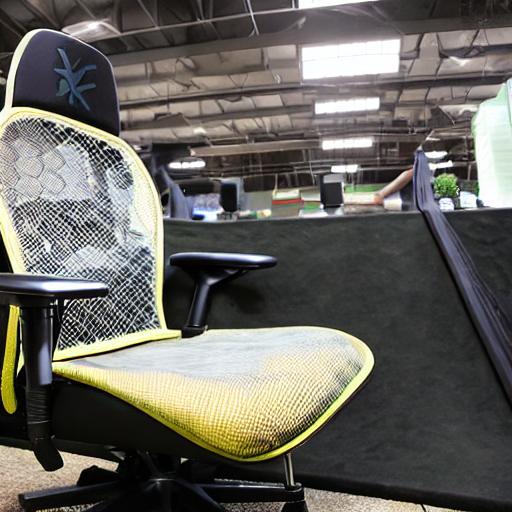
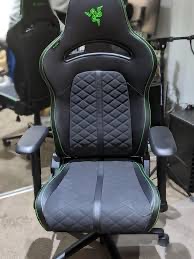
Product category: items_chair
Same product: no